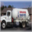
Label: truck